Roger Doom

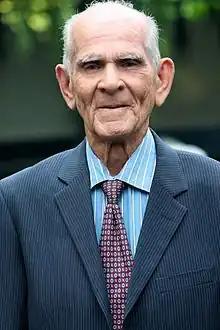
Doom in 2015

Roger Tumoana Leon Doom (15 February 1935 - 16 September 2016) was a French Polynesian politician who served as President of the Assembly of French Polynesia from March 1987 to May 1988.